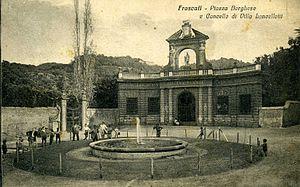
Villa Lancellotti est une villa de la commune de Frascati, dans la province de Rome.